Espedair Street

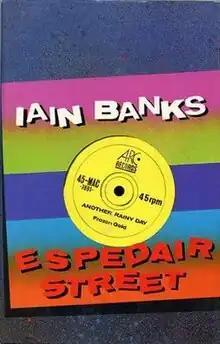
First edition

Espedair Street is a novel by Scottish writer Iain Banks, published in 1987.